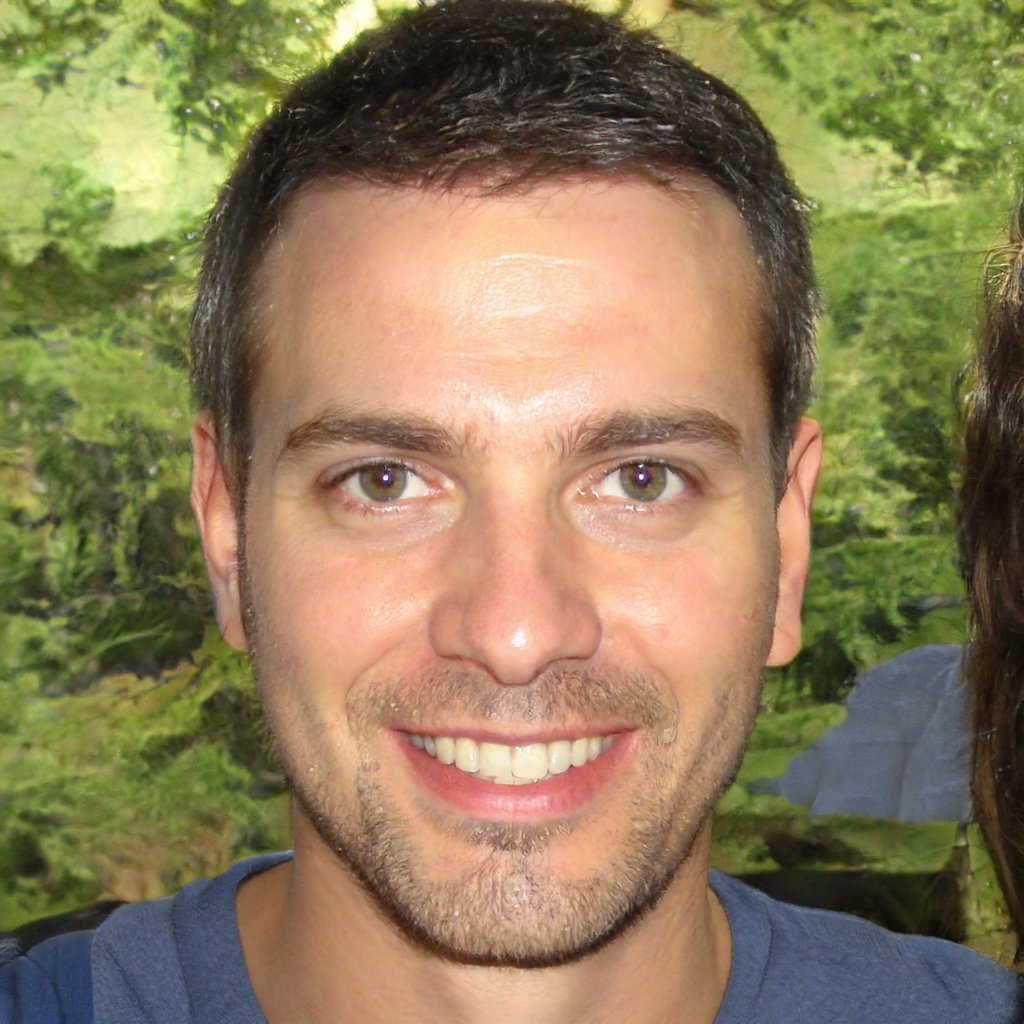
Gender: Male